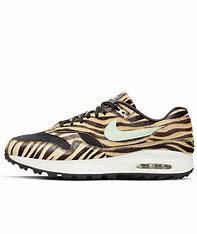
Brand: Nike
Model: Air Max 1 G